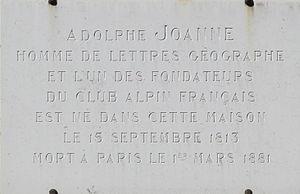
Plaque commémorative Adolphe JOANNE, 85 rue de la Liberté à Dijon
Adolphe-Laurent Joanne, né à Dijon le 15 septembre 1813 et mort à Paris le 1ᵉʳ mars 1881, est un journaliste et homme de lettres français.